Kit Kat

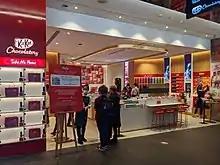
Kit Kat Chocolatory in Sydney, Australia

Many varieties of Kit Kat have existed, either permanently or as limited editions, such as those sold to commemorate festivals such as Valentine's Day. In Japan, Nestlé has introduced over 300 different flavours since 2000, including hot sauce, soy sauce, wasabi, apple cider vinegar, zunda, Ice cream, milk tea, and cough drop. They have even introduced a range that require baking in an oven. The flavours are designed to appeal to younger buyers, and are often bought as good-luck gifts as the brand name echoes the Japanese phrase "Kitto Katsu", roughly translating as "surely win."